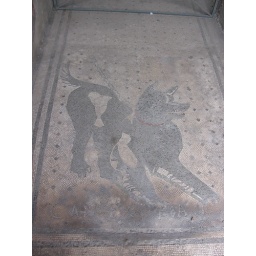
beware of the dog - floor mosaic common at the entryways of the houses in pompeii